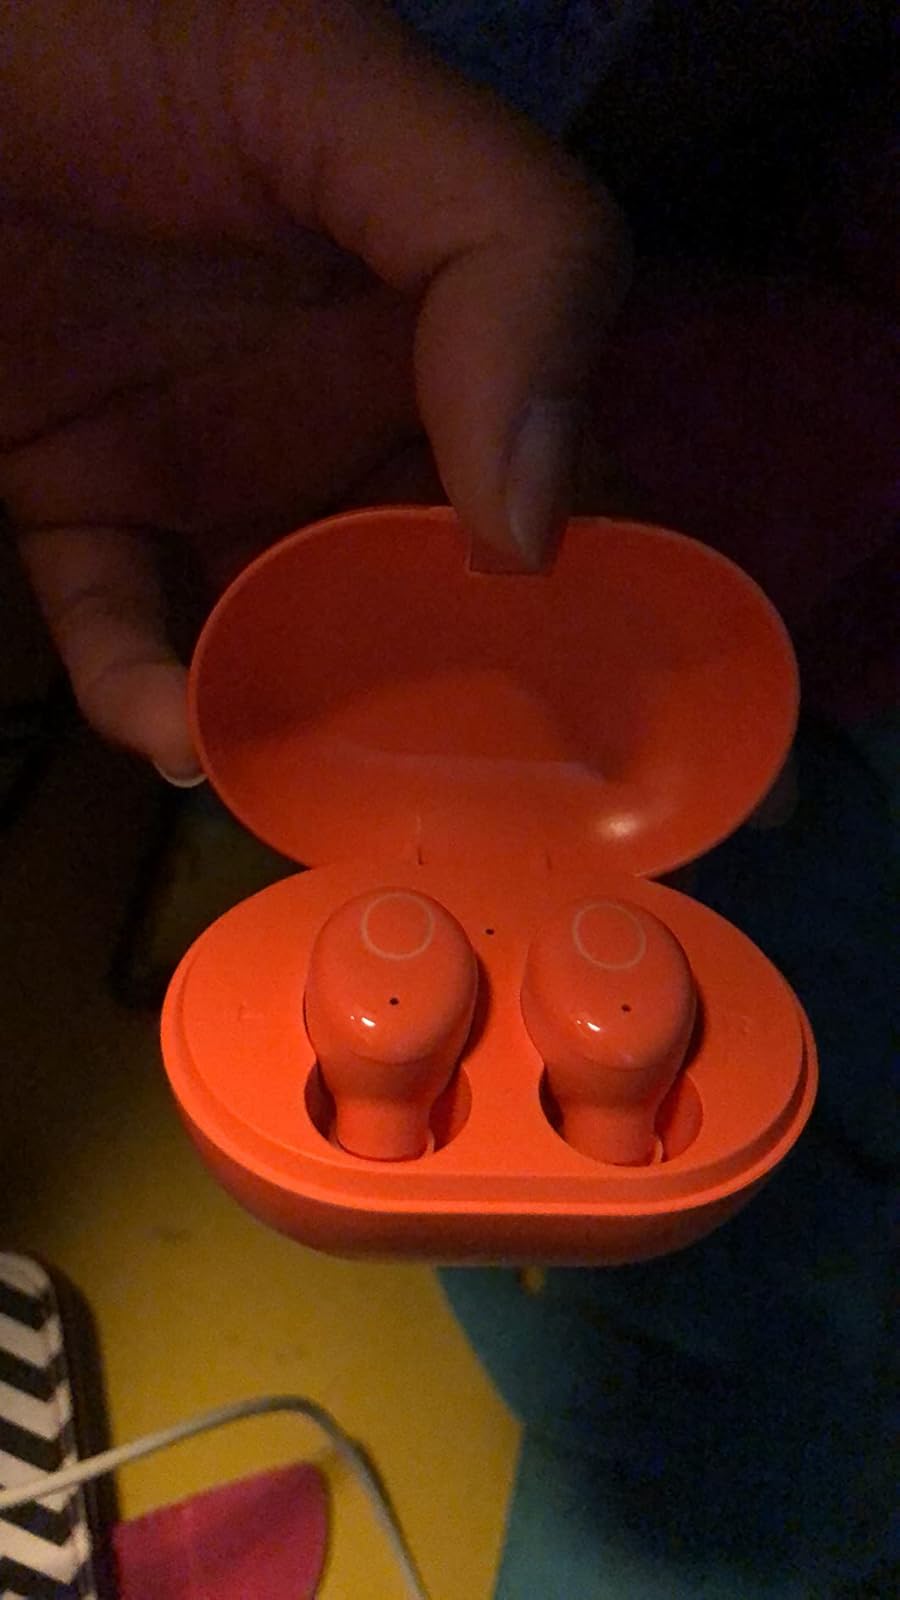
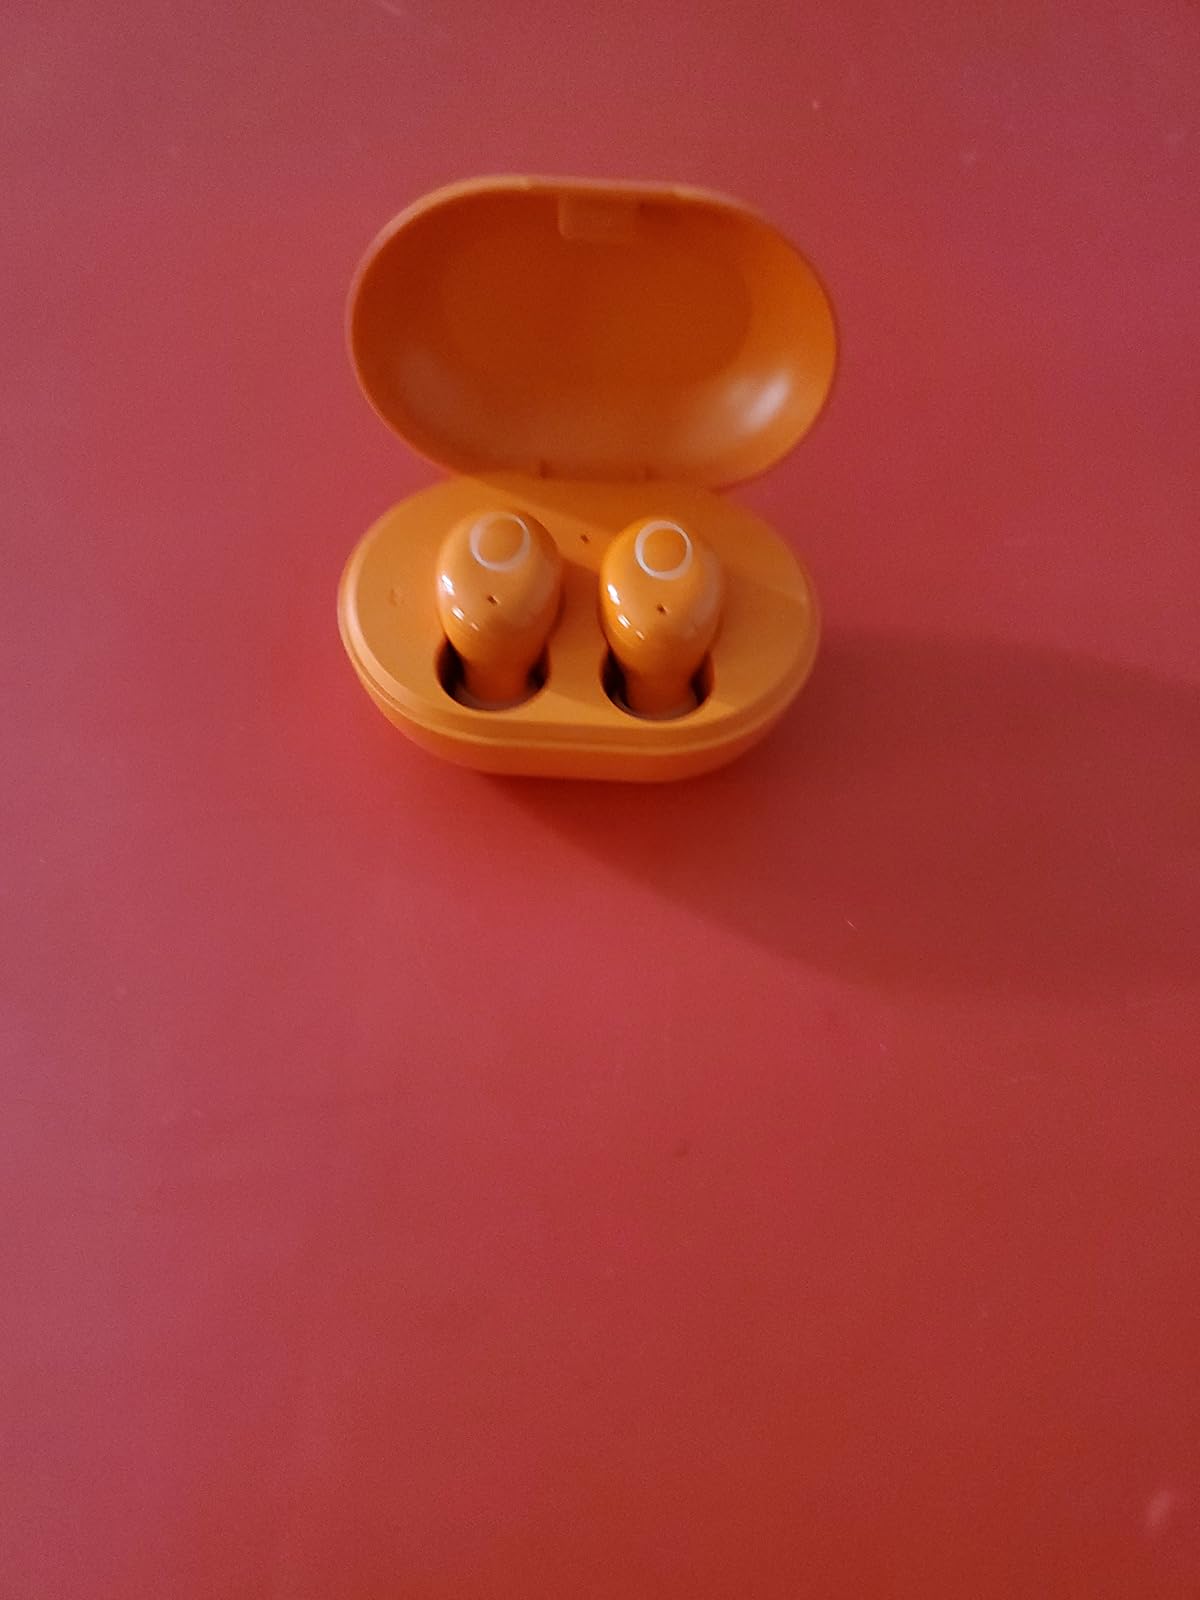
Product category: earbuds
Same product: yes